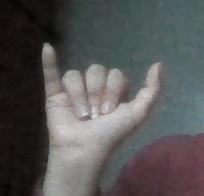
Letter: ya